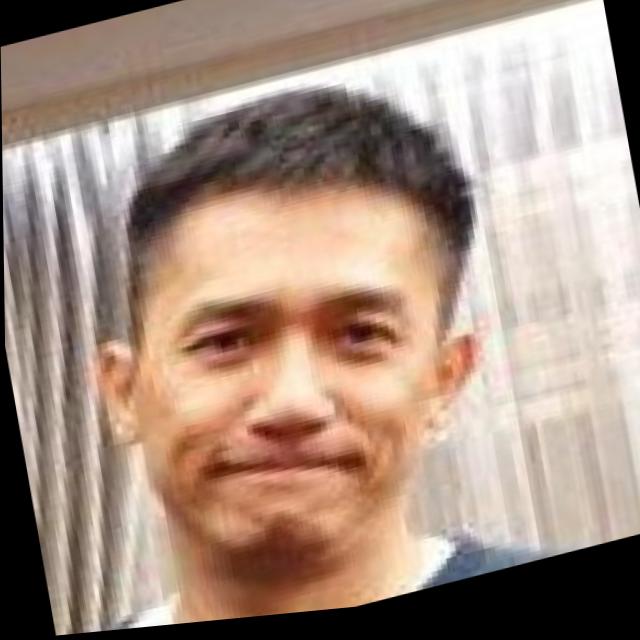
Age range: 45-64